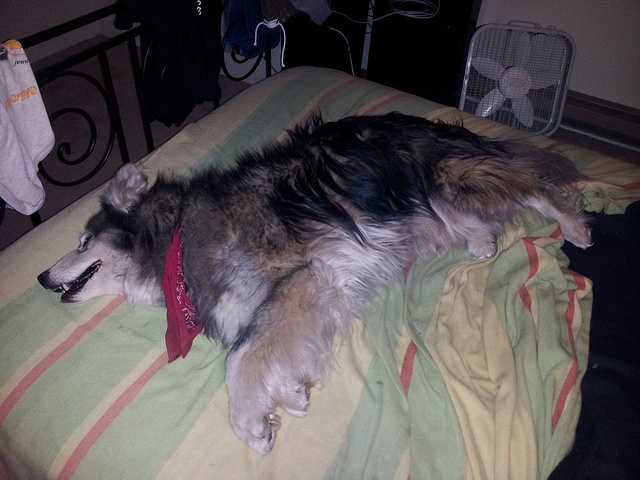
a fluffy dog sleeping on a bed
The dog is relaxing on the master's bed.
a large dog laying in abd with a fan near by
a dog that is laying down on a bed
A very big hairy dog laying on a bed.